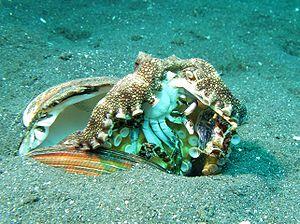
Amphioctopus marginatus est un poulpe vivant dans les eaux tropicales de la partie ouest du Pacifique.